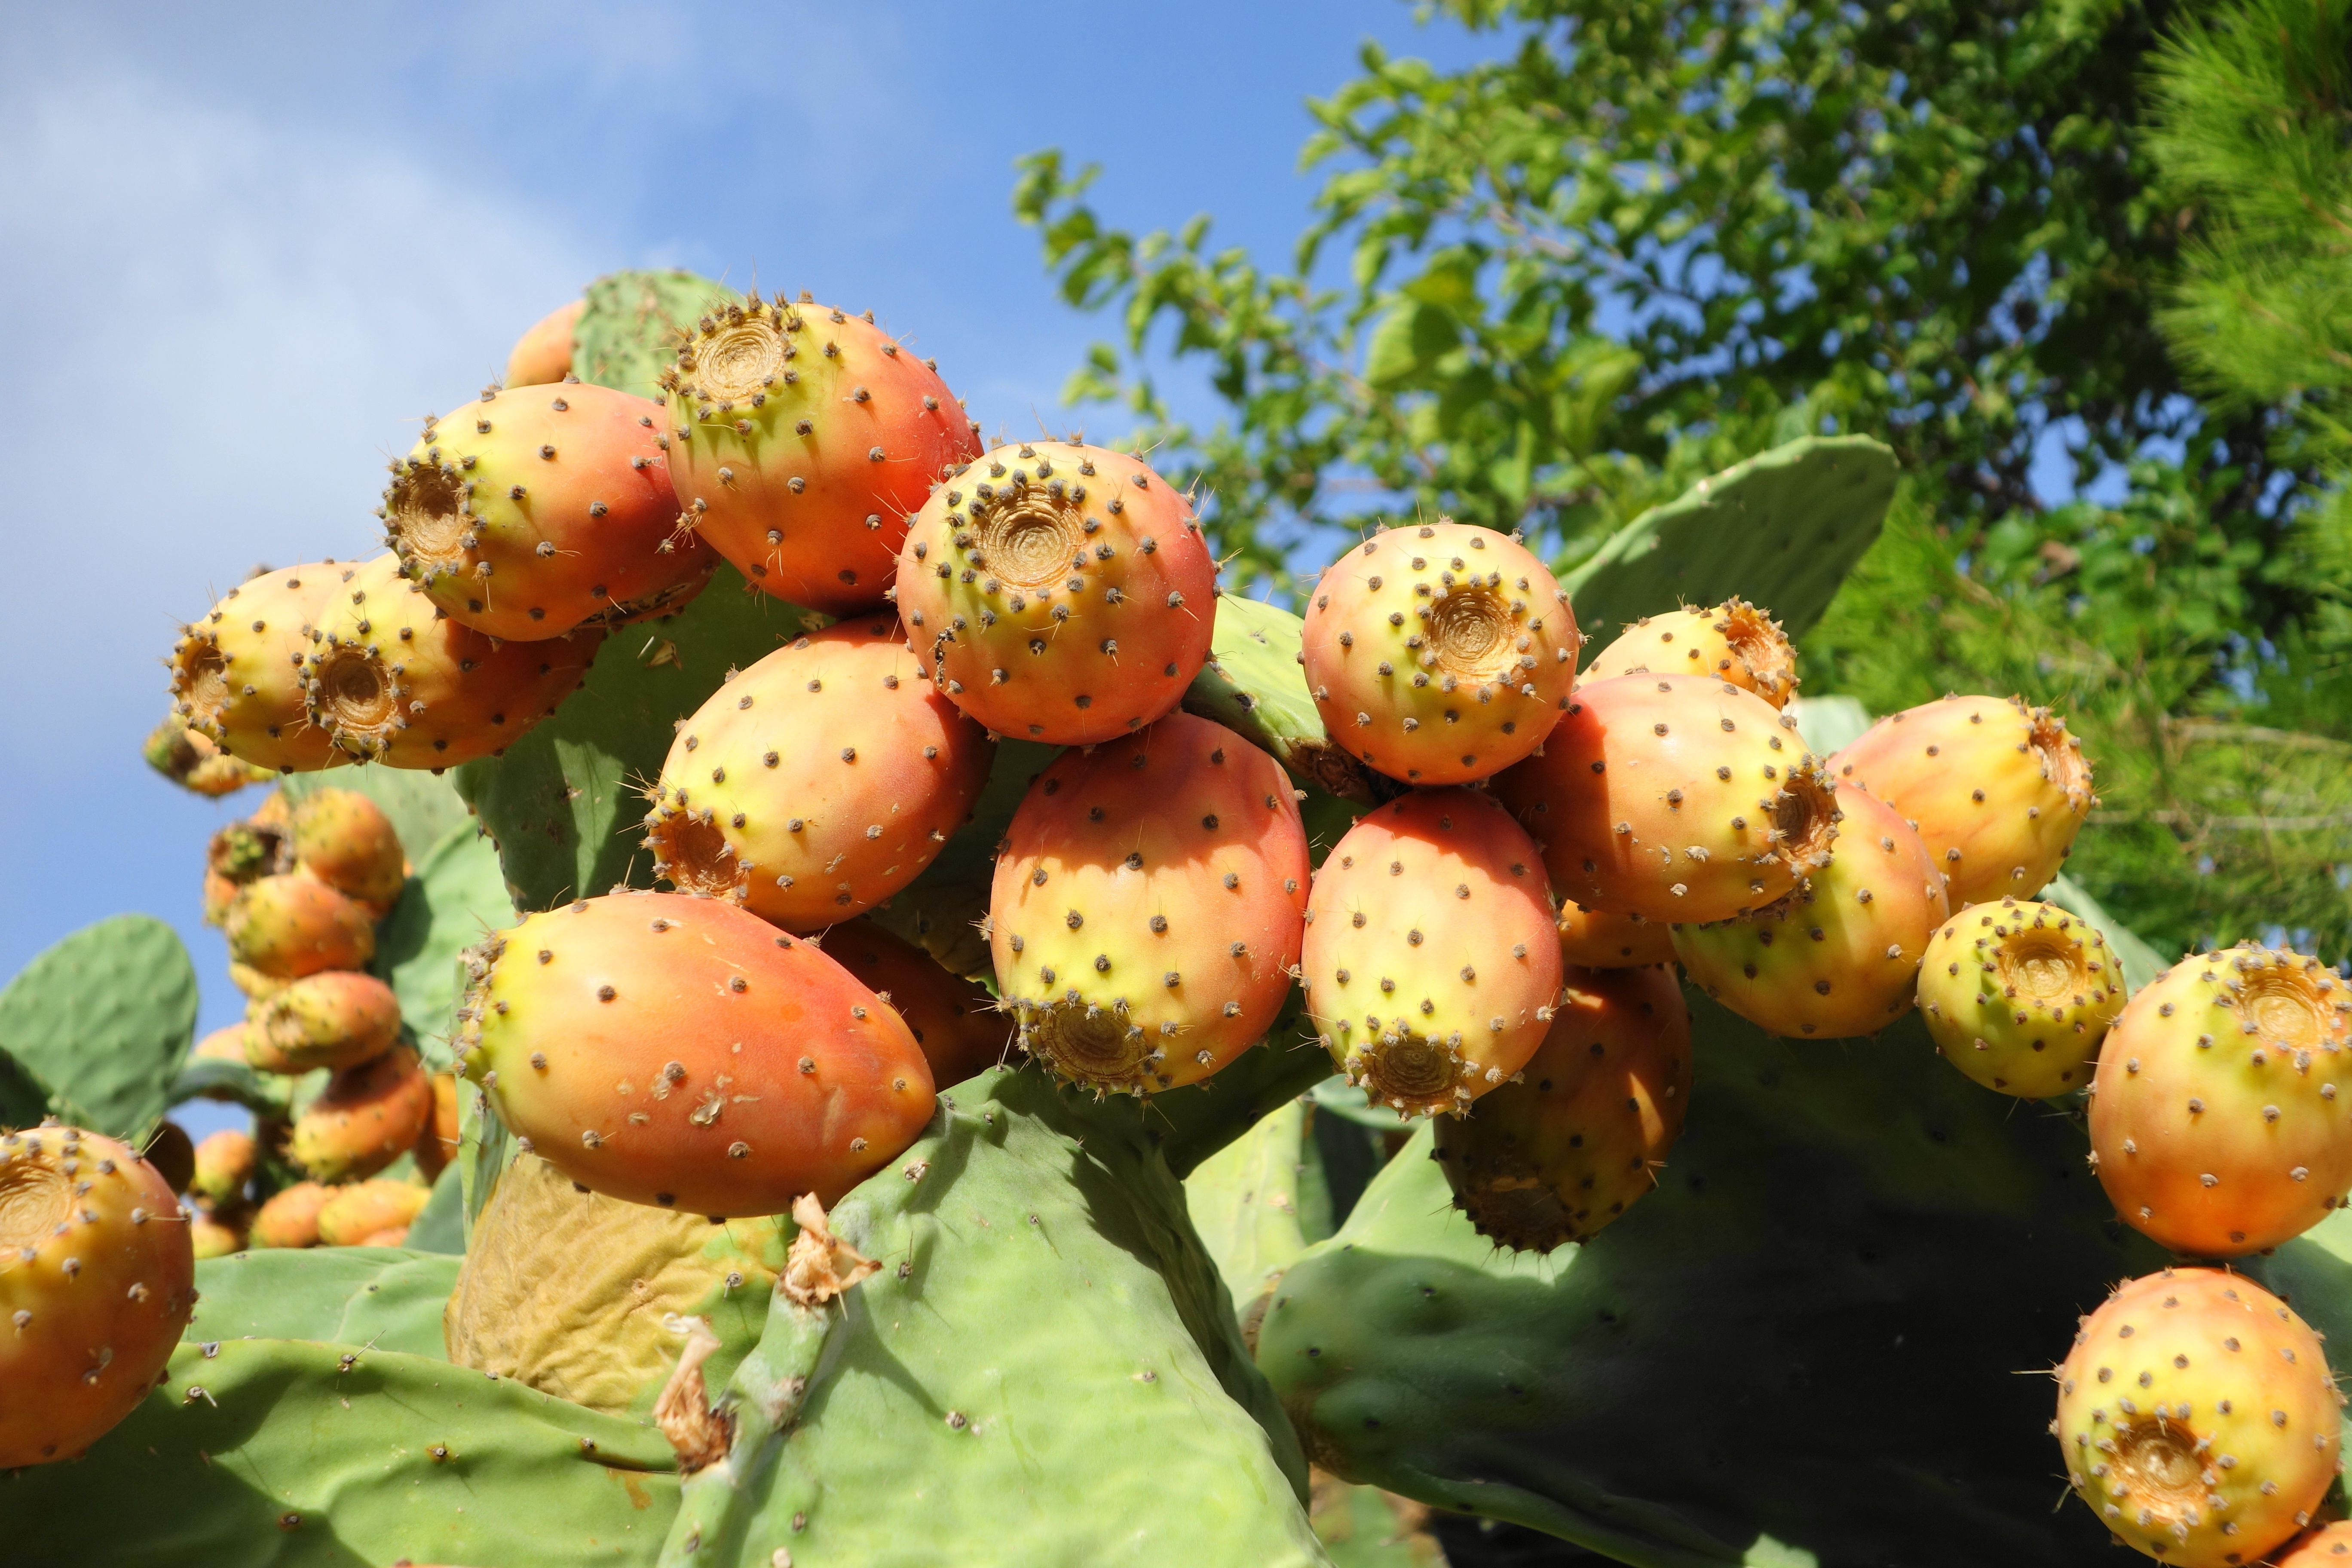
tree, plant, fruit, flower, food, produce, evergreen, autumn, flora, fig, vegetables, fruits, flowering plant, prickly pear, land plant, barbary fig, langsat